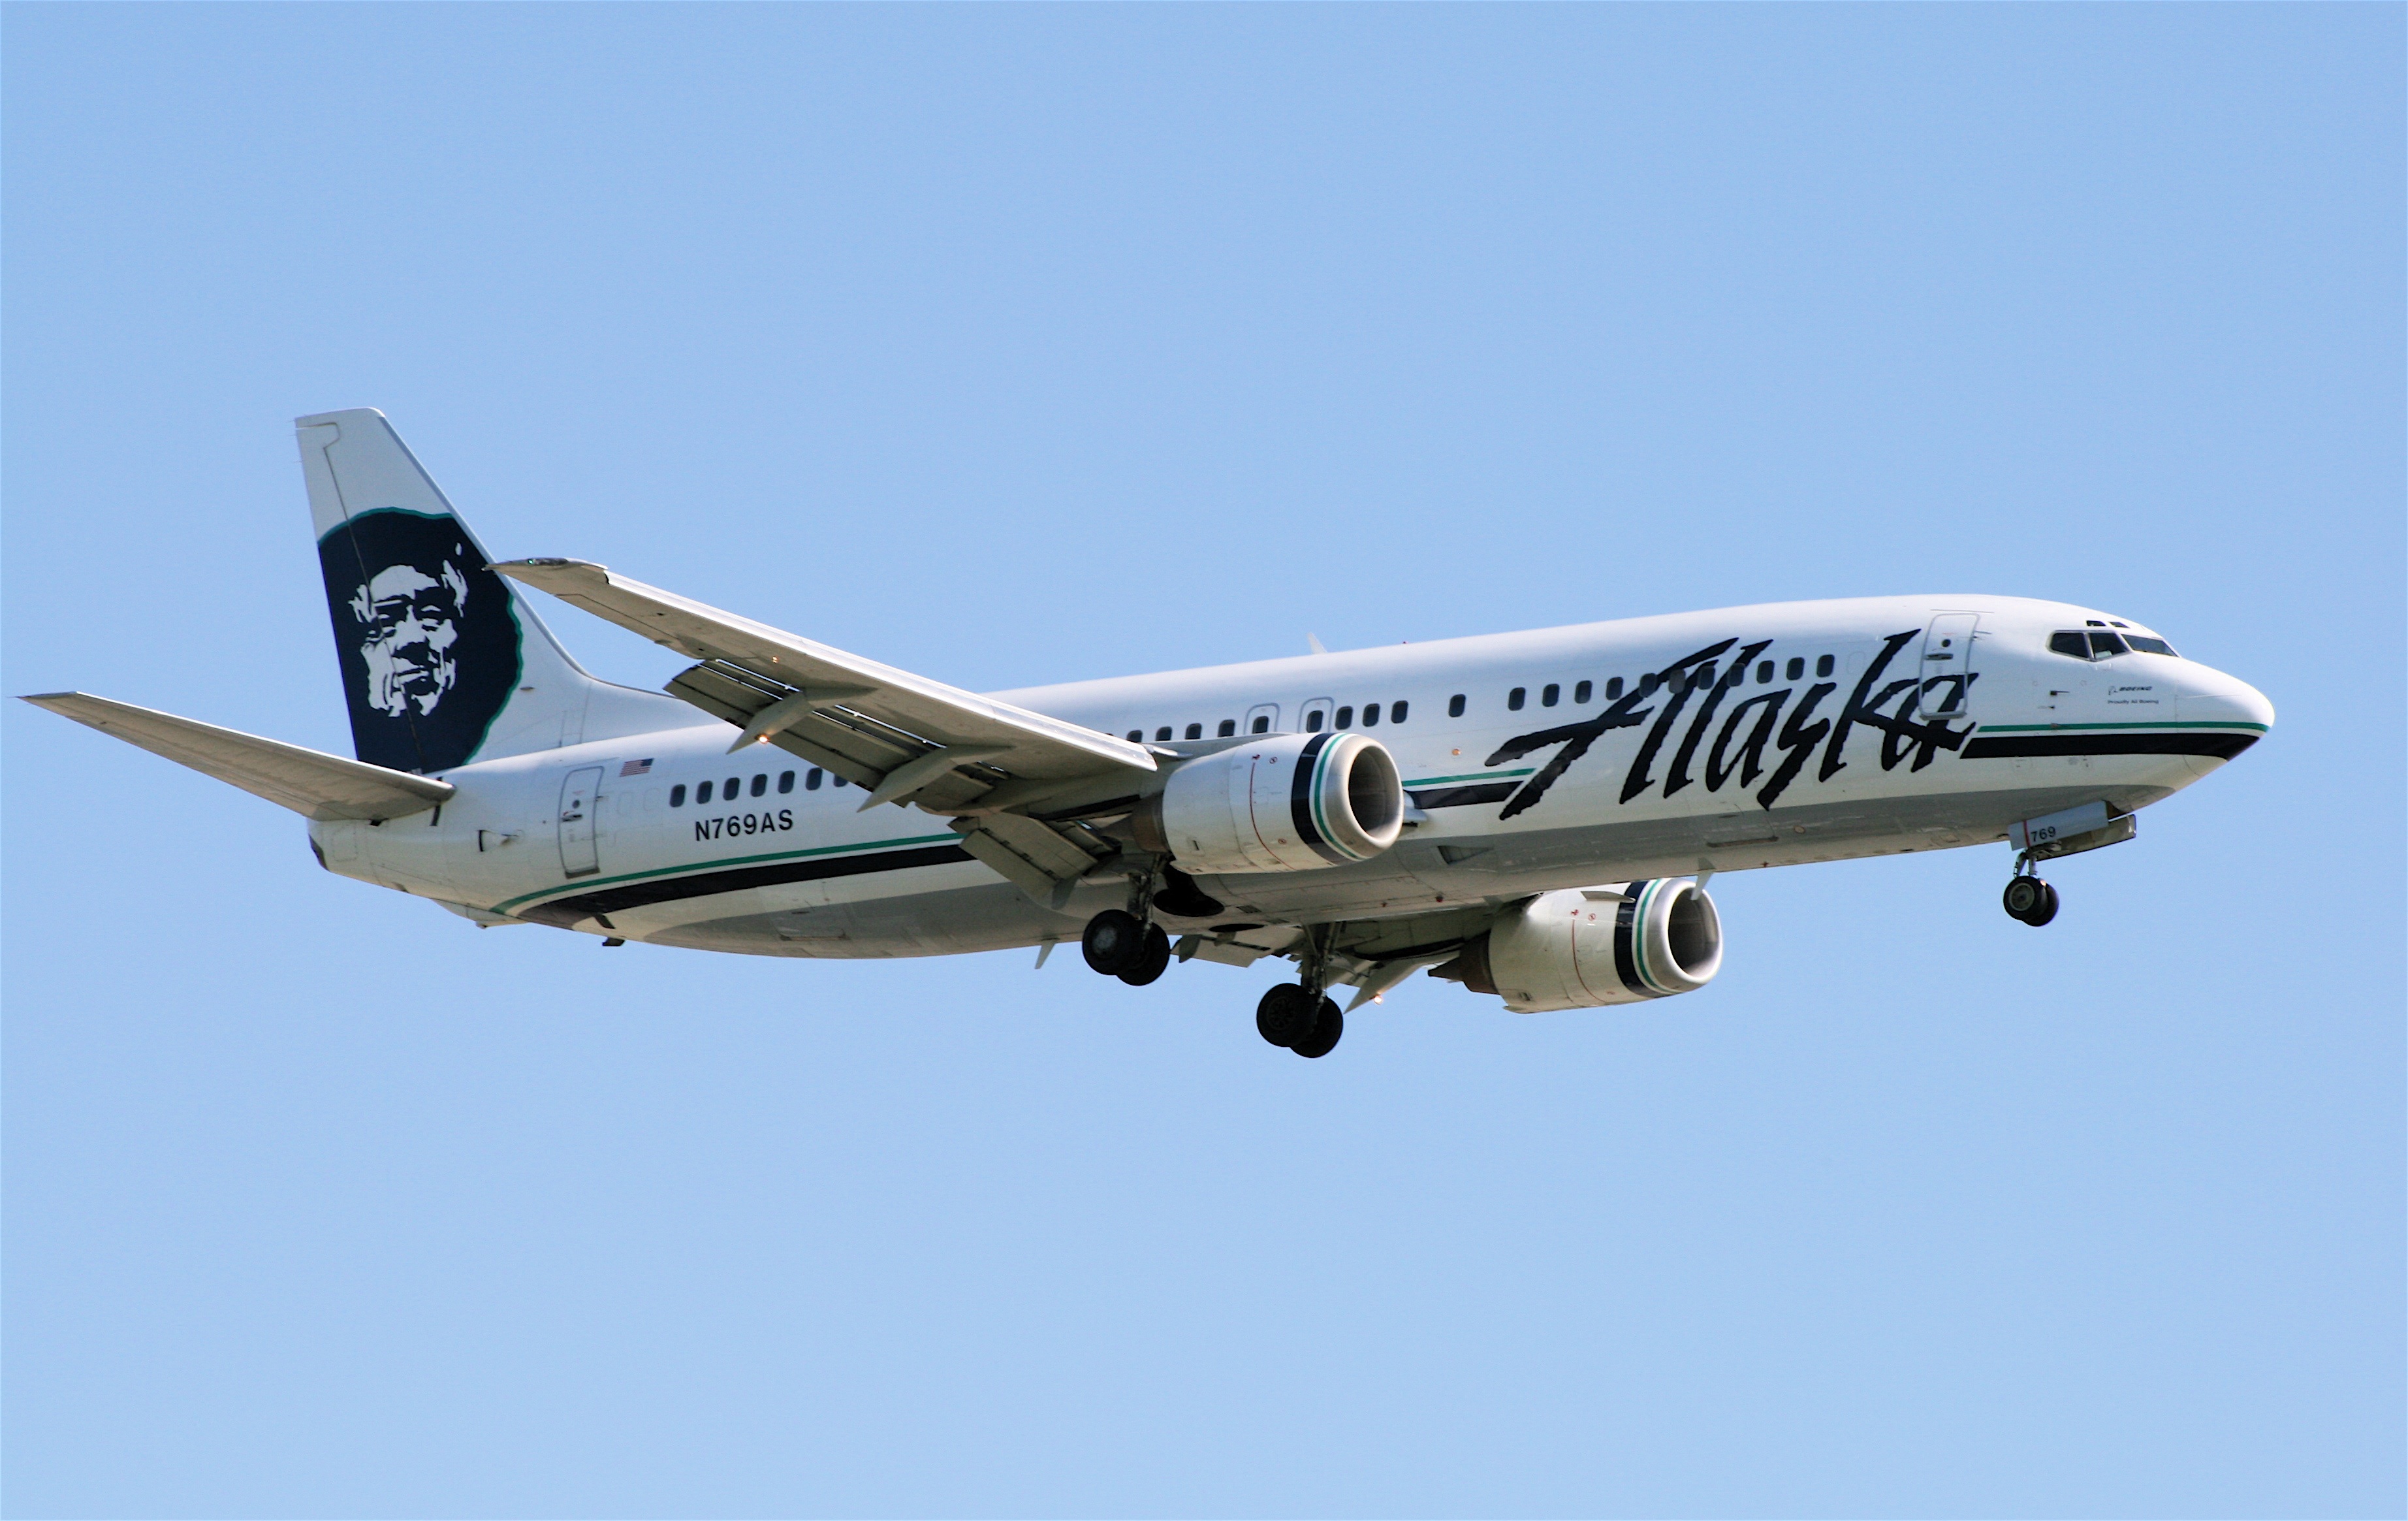
fly, airplane, aircraft, jet, vehicle, airline, aviation, flight, passengers, airliner, commercial, airbus, boeing, jet aircraft, boeing 777, boeing 767, air travel, boeing 737, wide body aircraft, narrow body aircraft, boeing c 40 clipper, alaska airlines